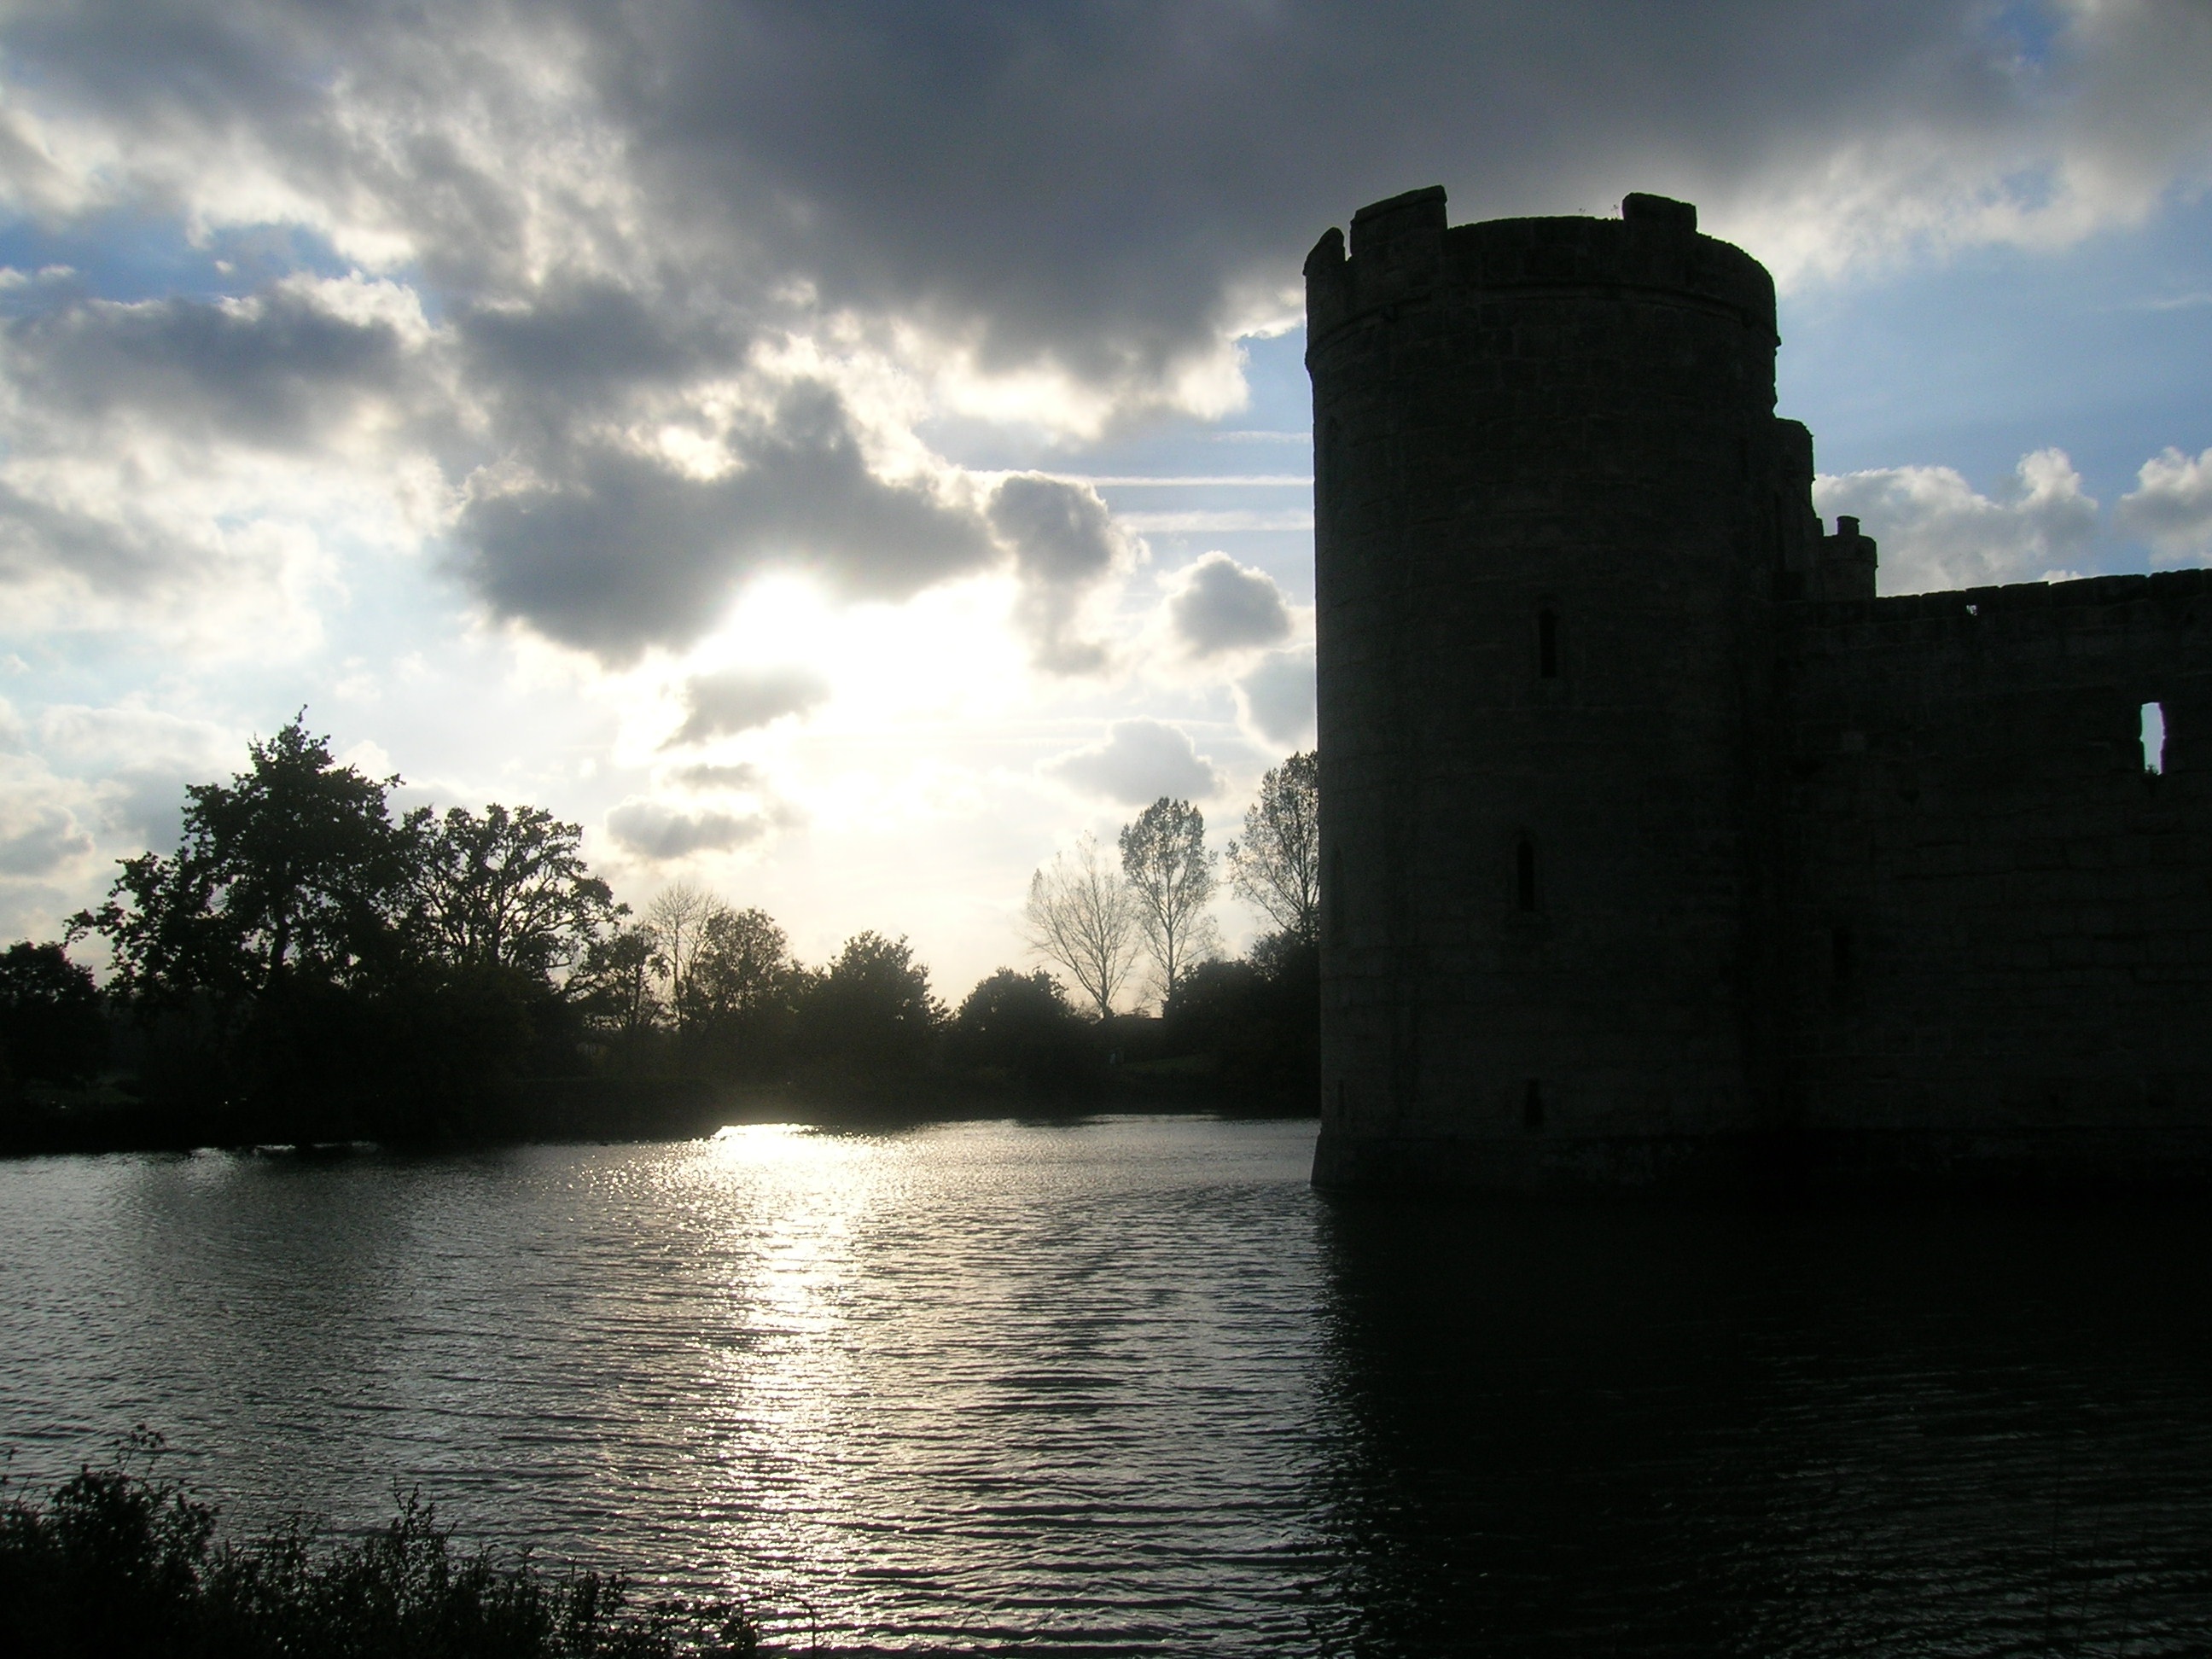
sea, water, cloud, architecture, sky, sunset, sunlight, morning, dawn, river, dusk, evening, reflection, tower, castle, waterway, england, medieval, sussex, hastings